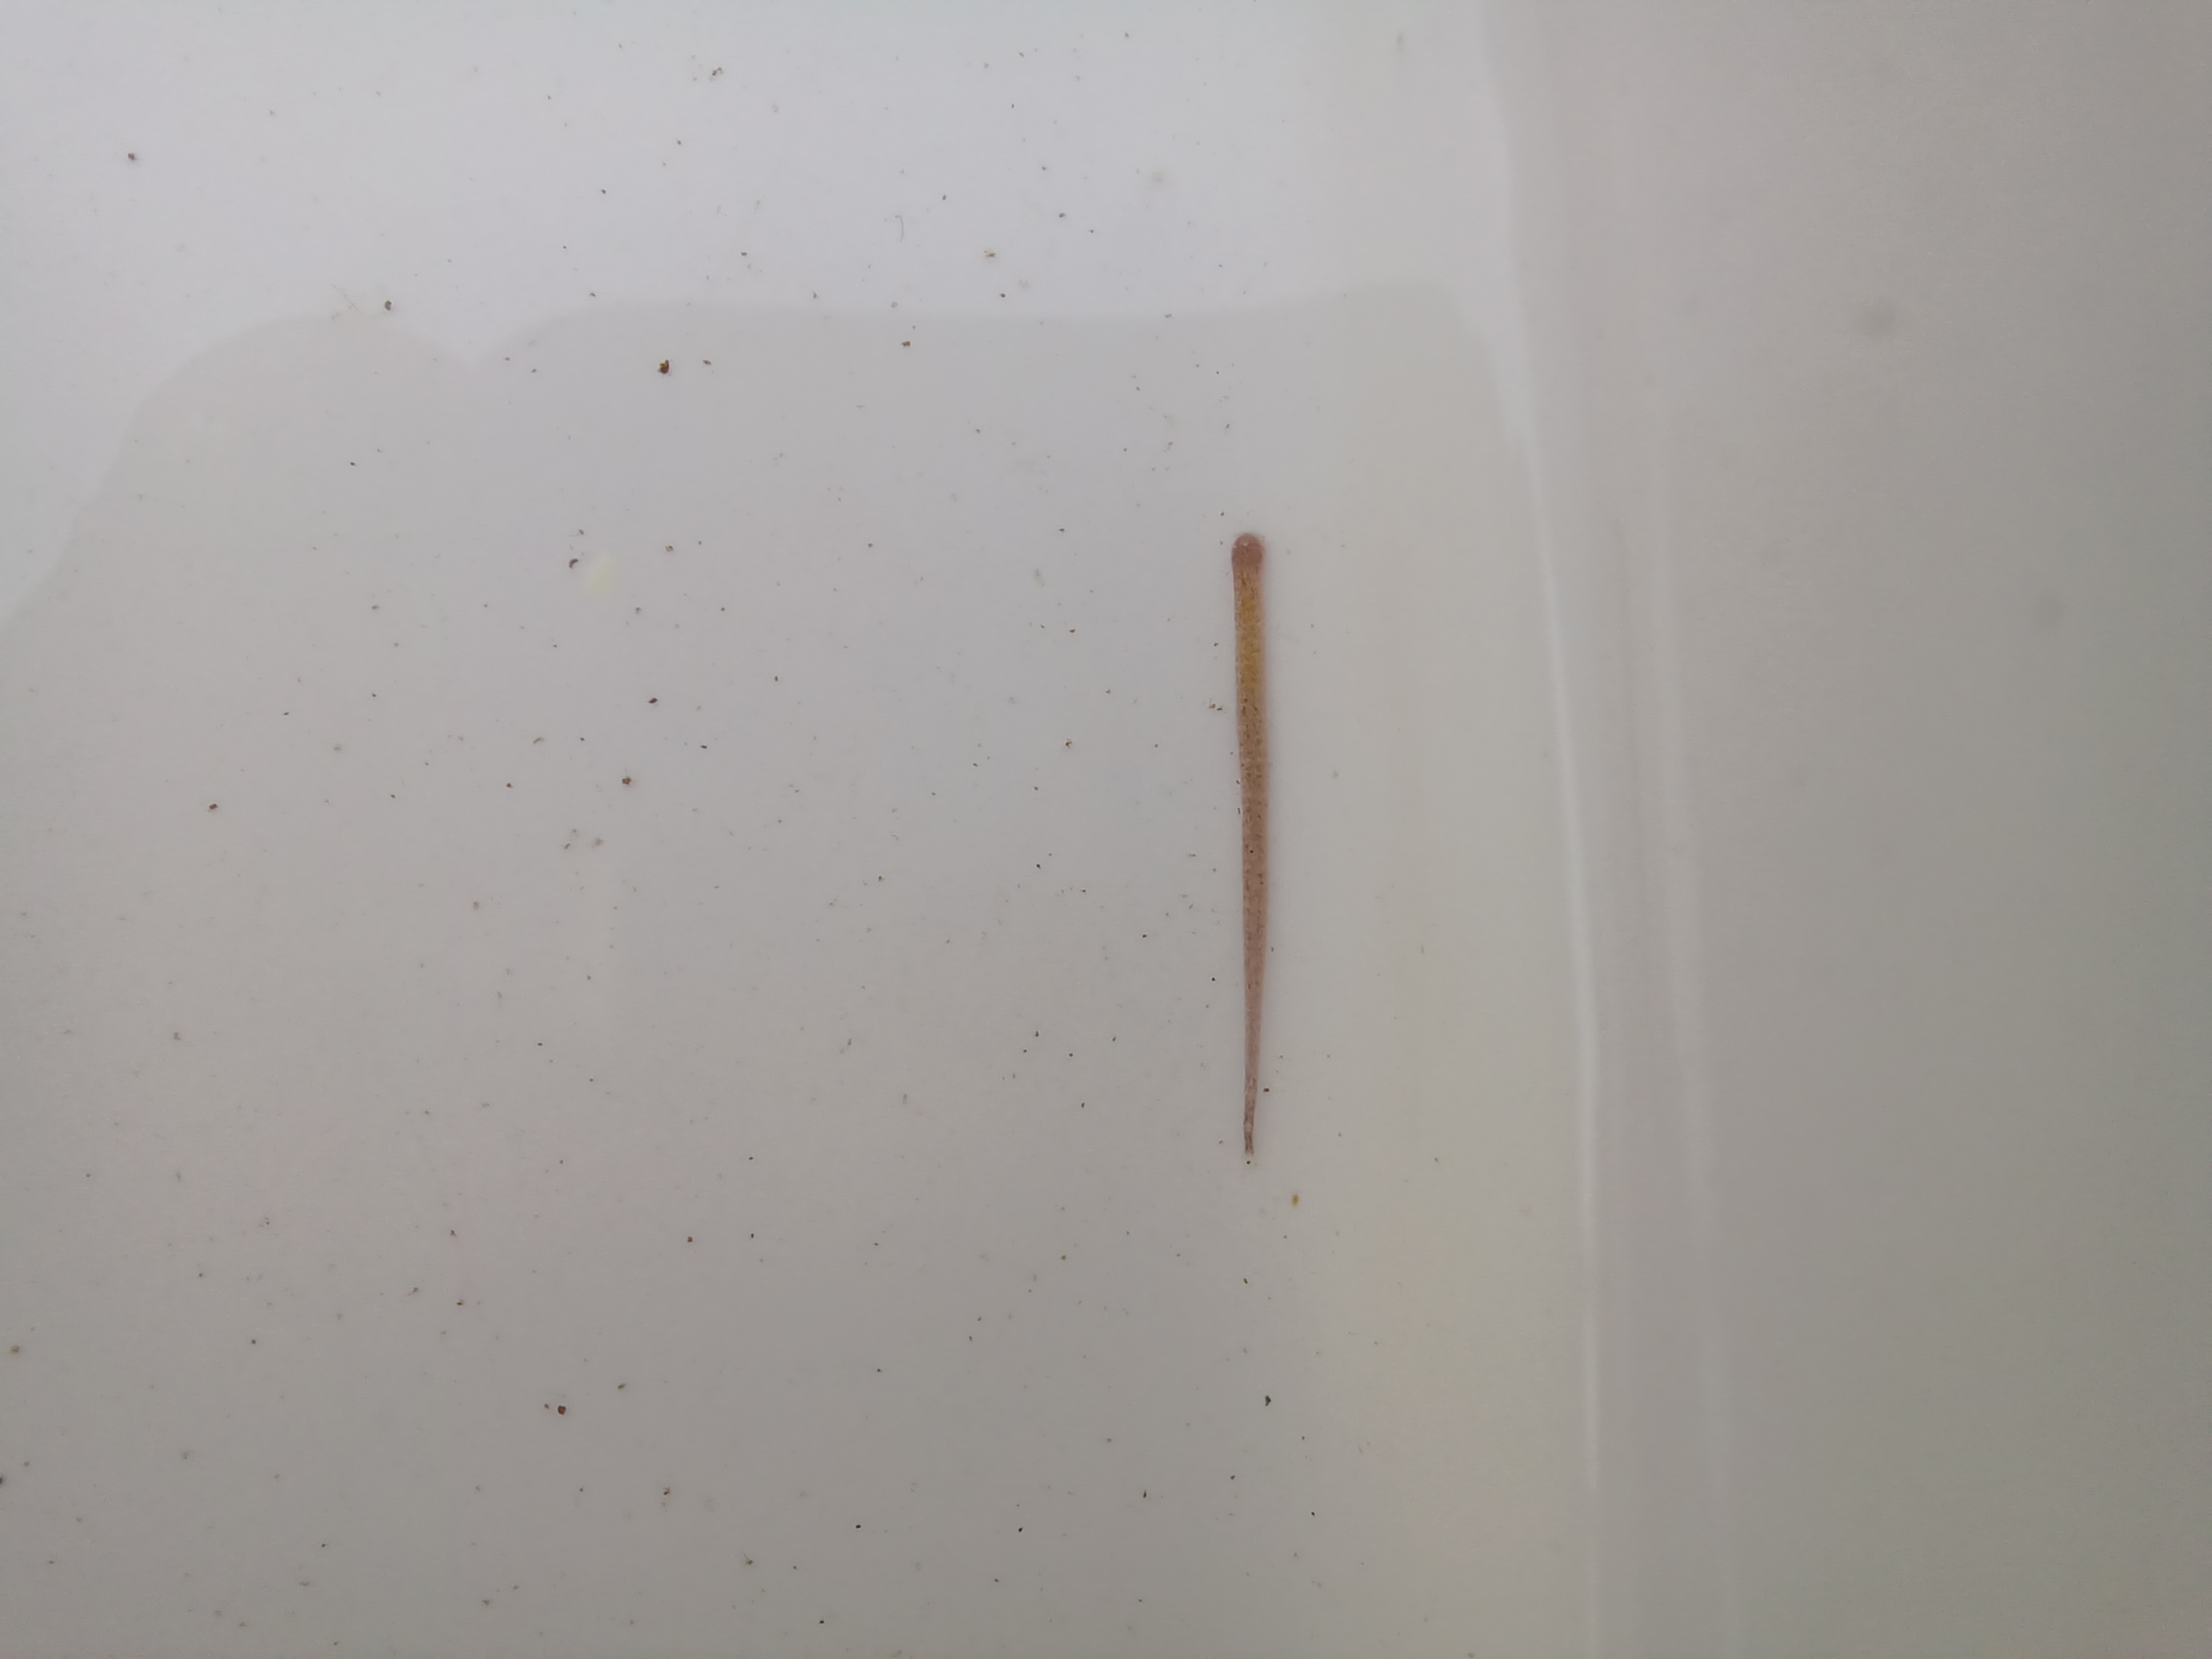
Macroinvertebrate group: leeches